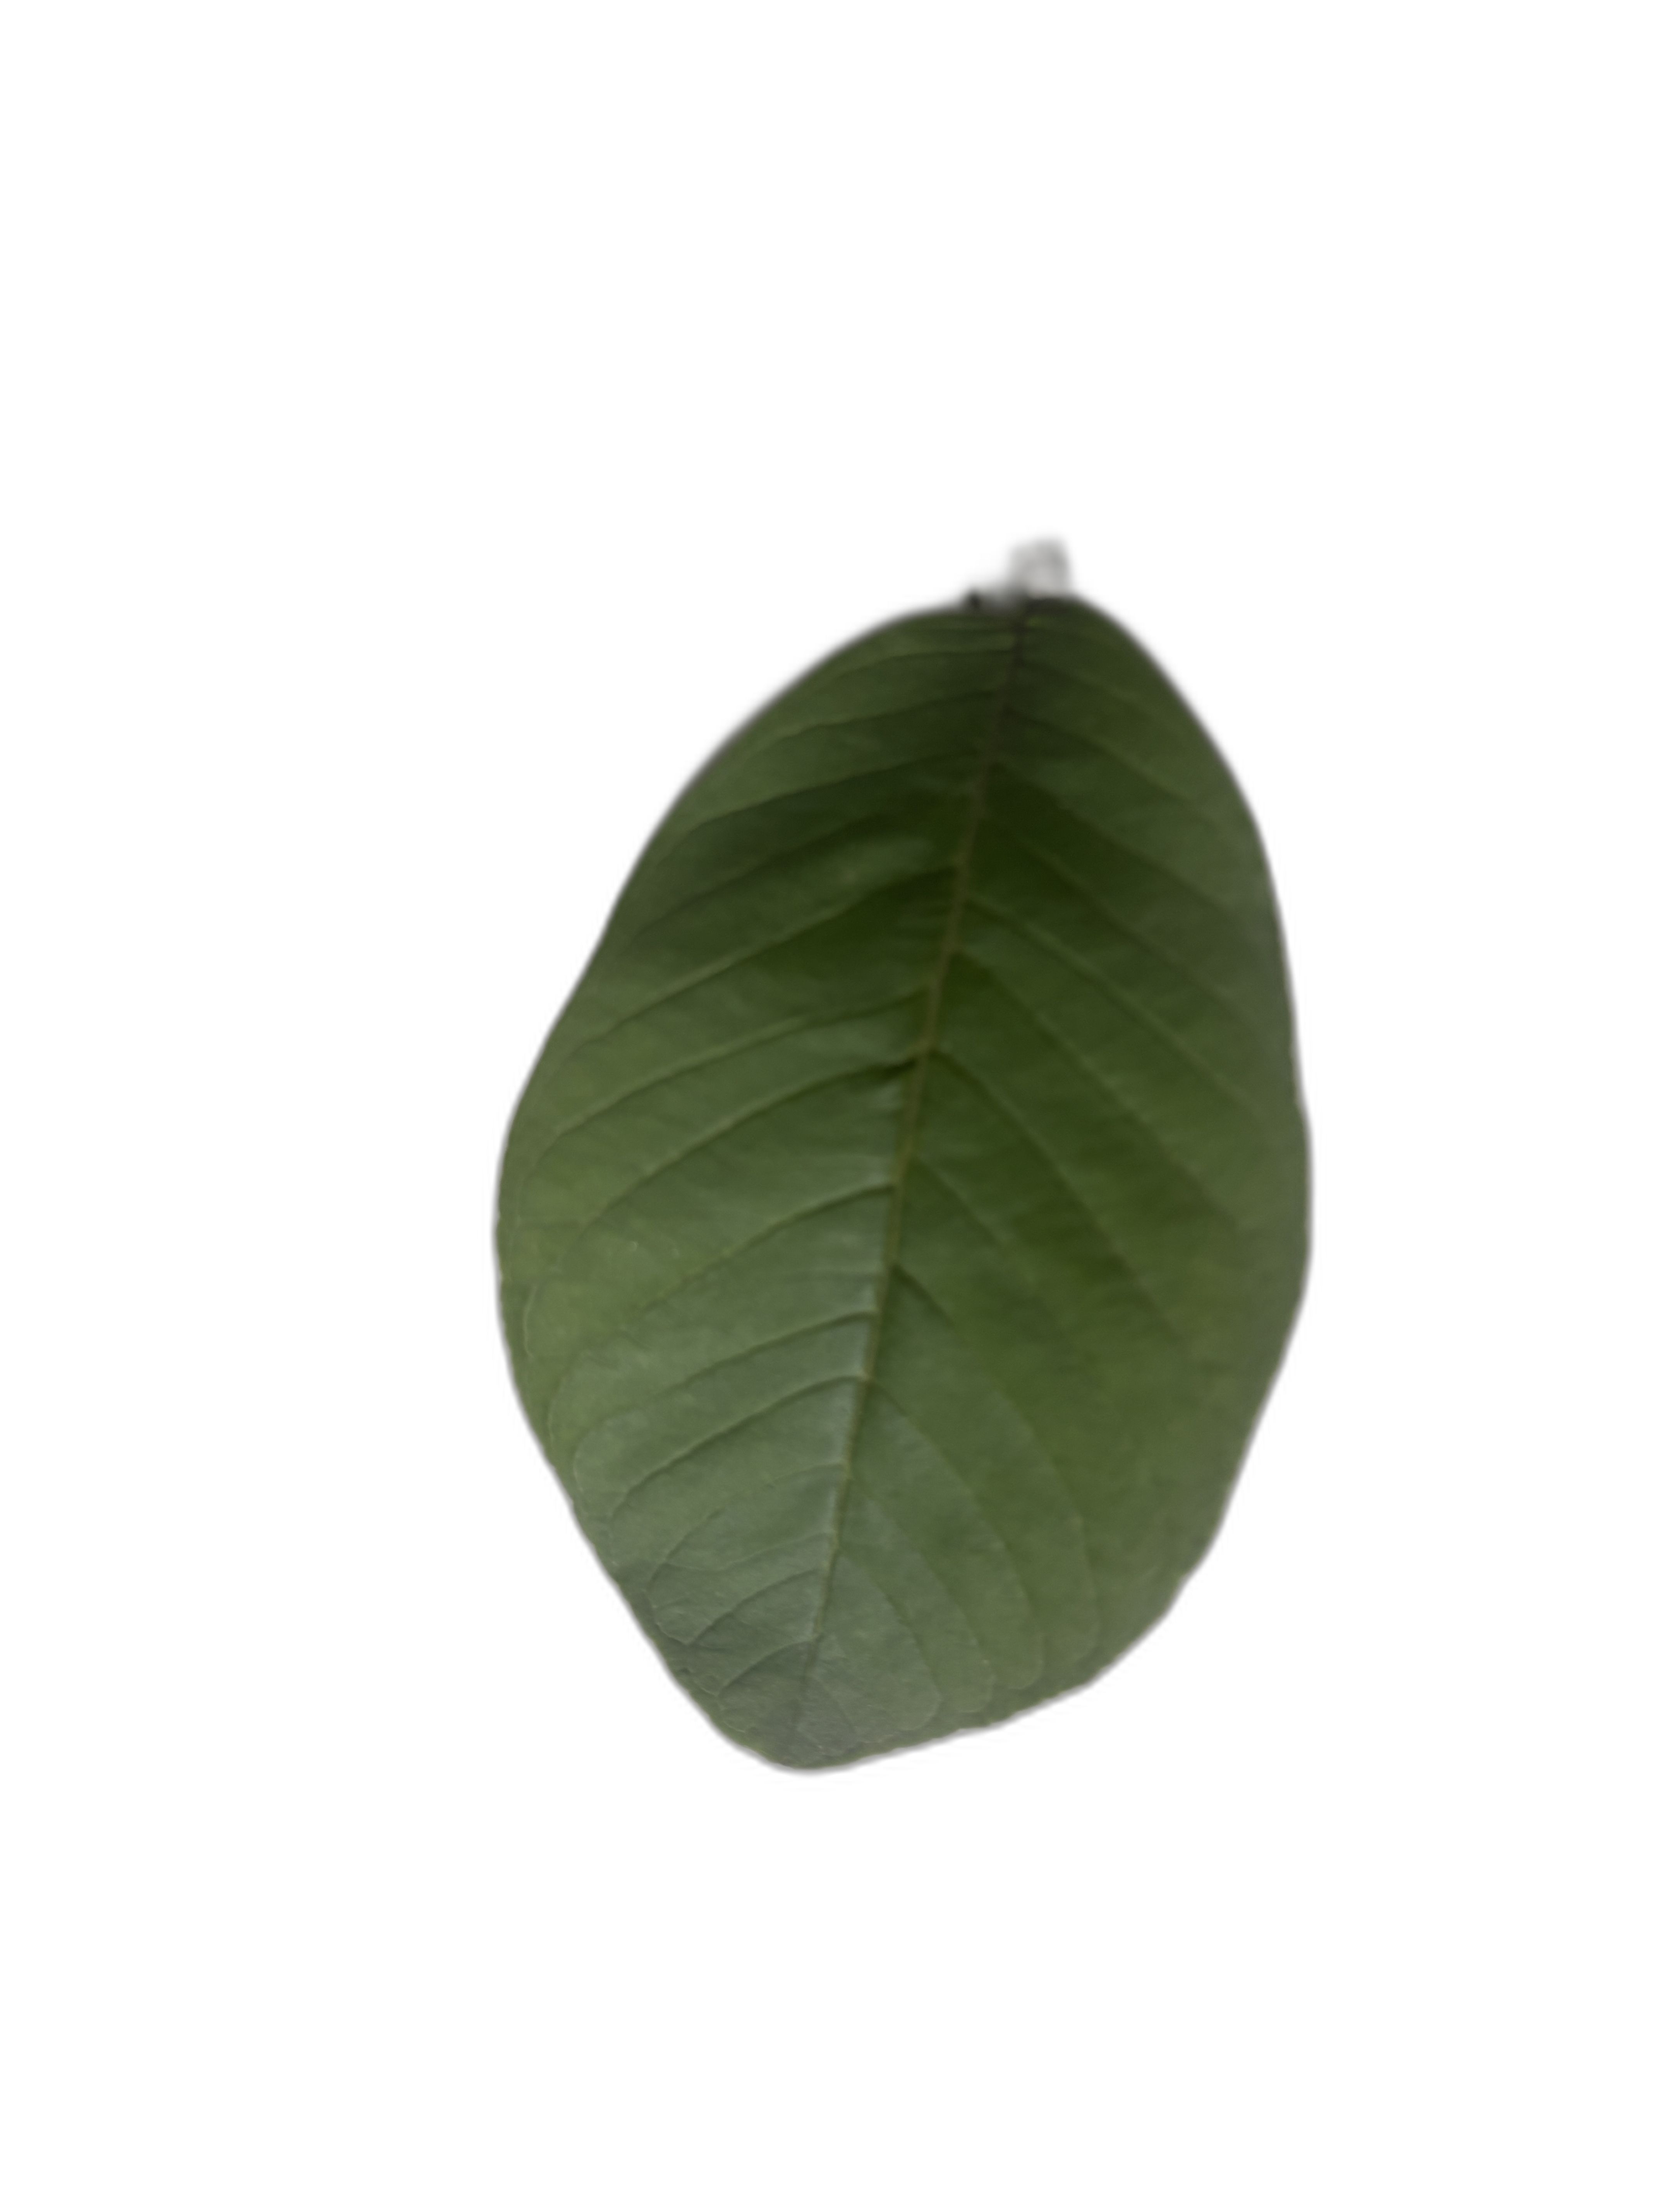
Plant part: leaf
Disease: Healthy